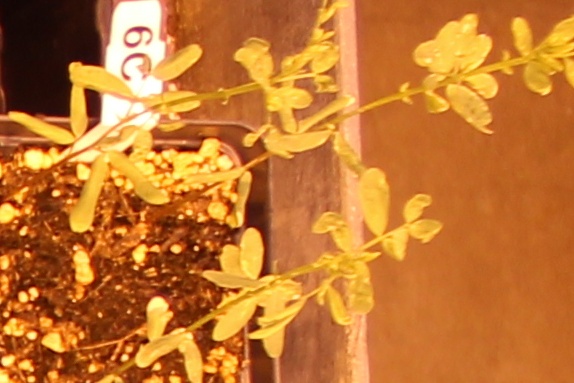
Label: Lentil